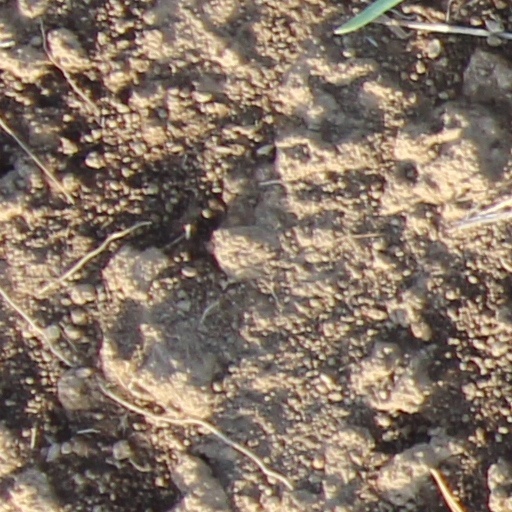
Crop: wheat